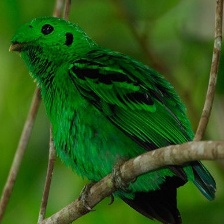
Species: GREEN BROADBILL
Scientific name: CALYPTOMENA VIRIDIS